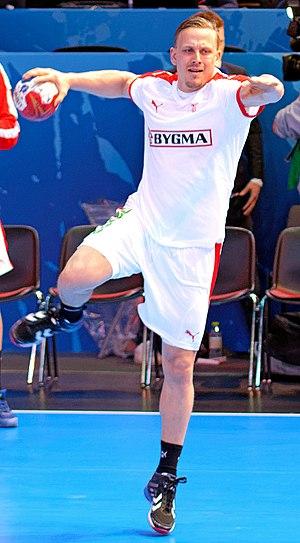
Match de la phase préliminaire du championnat du monde masculin de handball 2017 entre l'Egypte et le Danemark (Groupe D). A Bercy, le 14 janvier 2017.
Morten Olsen, né le 2 janvier 1985 à Osted, est un handballeur international danois qui évolue depuis 2015 au TSV Hannover-Burgdorf.